Who's Your Daddy? (film)

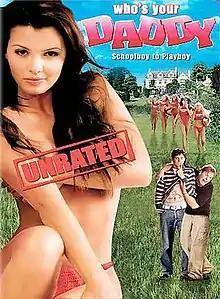
DVD cover

Who's Your Daddy? is a 2002 American comedy film written and directed by Andy Fickman.